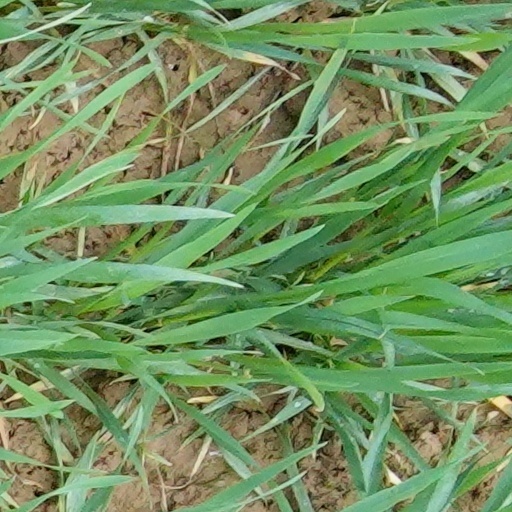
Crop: wheat